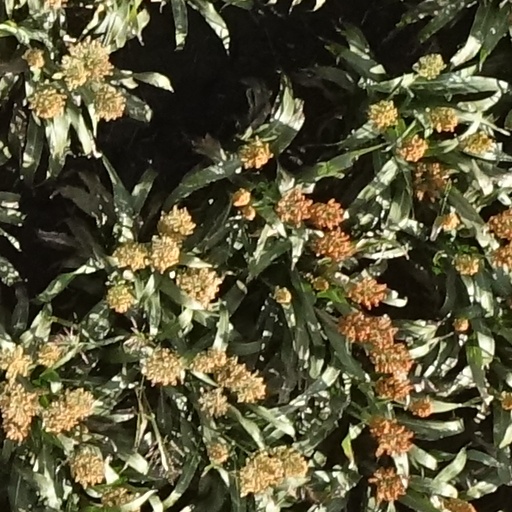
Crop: sorghum